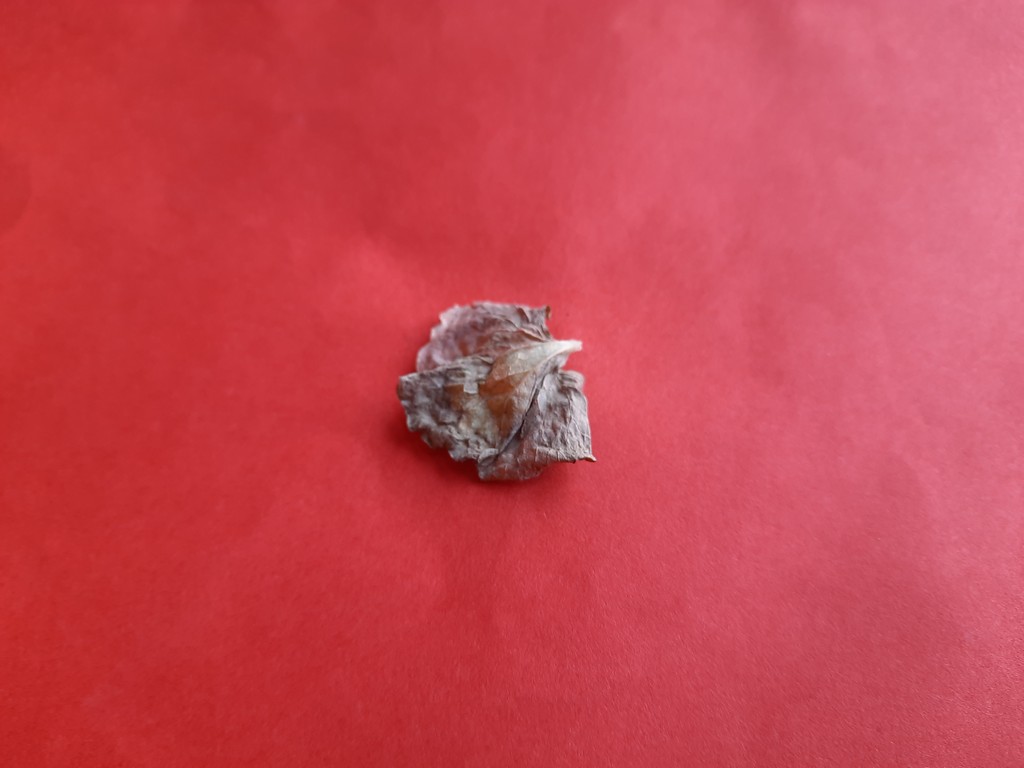
Label: Dried